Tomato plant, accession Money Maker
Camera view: horizontal (90 deg, fisheye); turntable rotation: 0 degrees
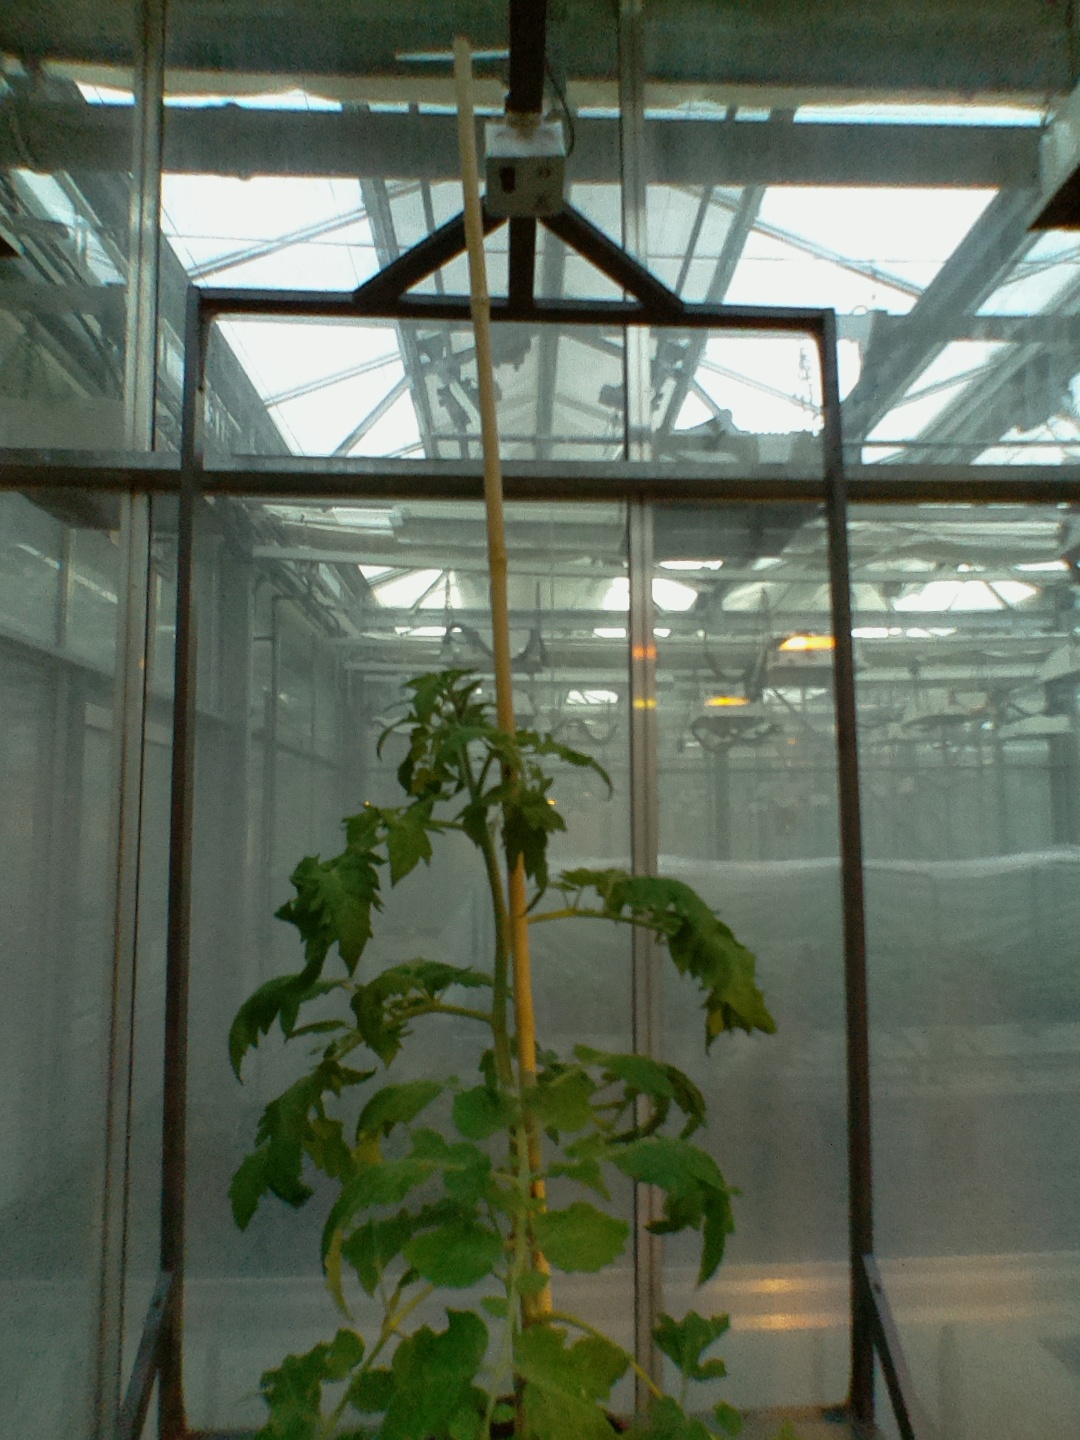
BBCH growth stage 60: First flowers open